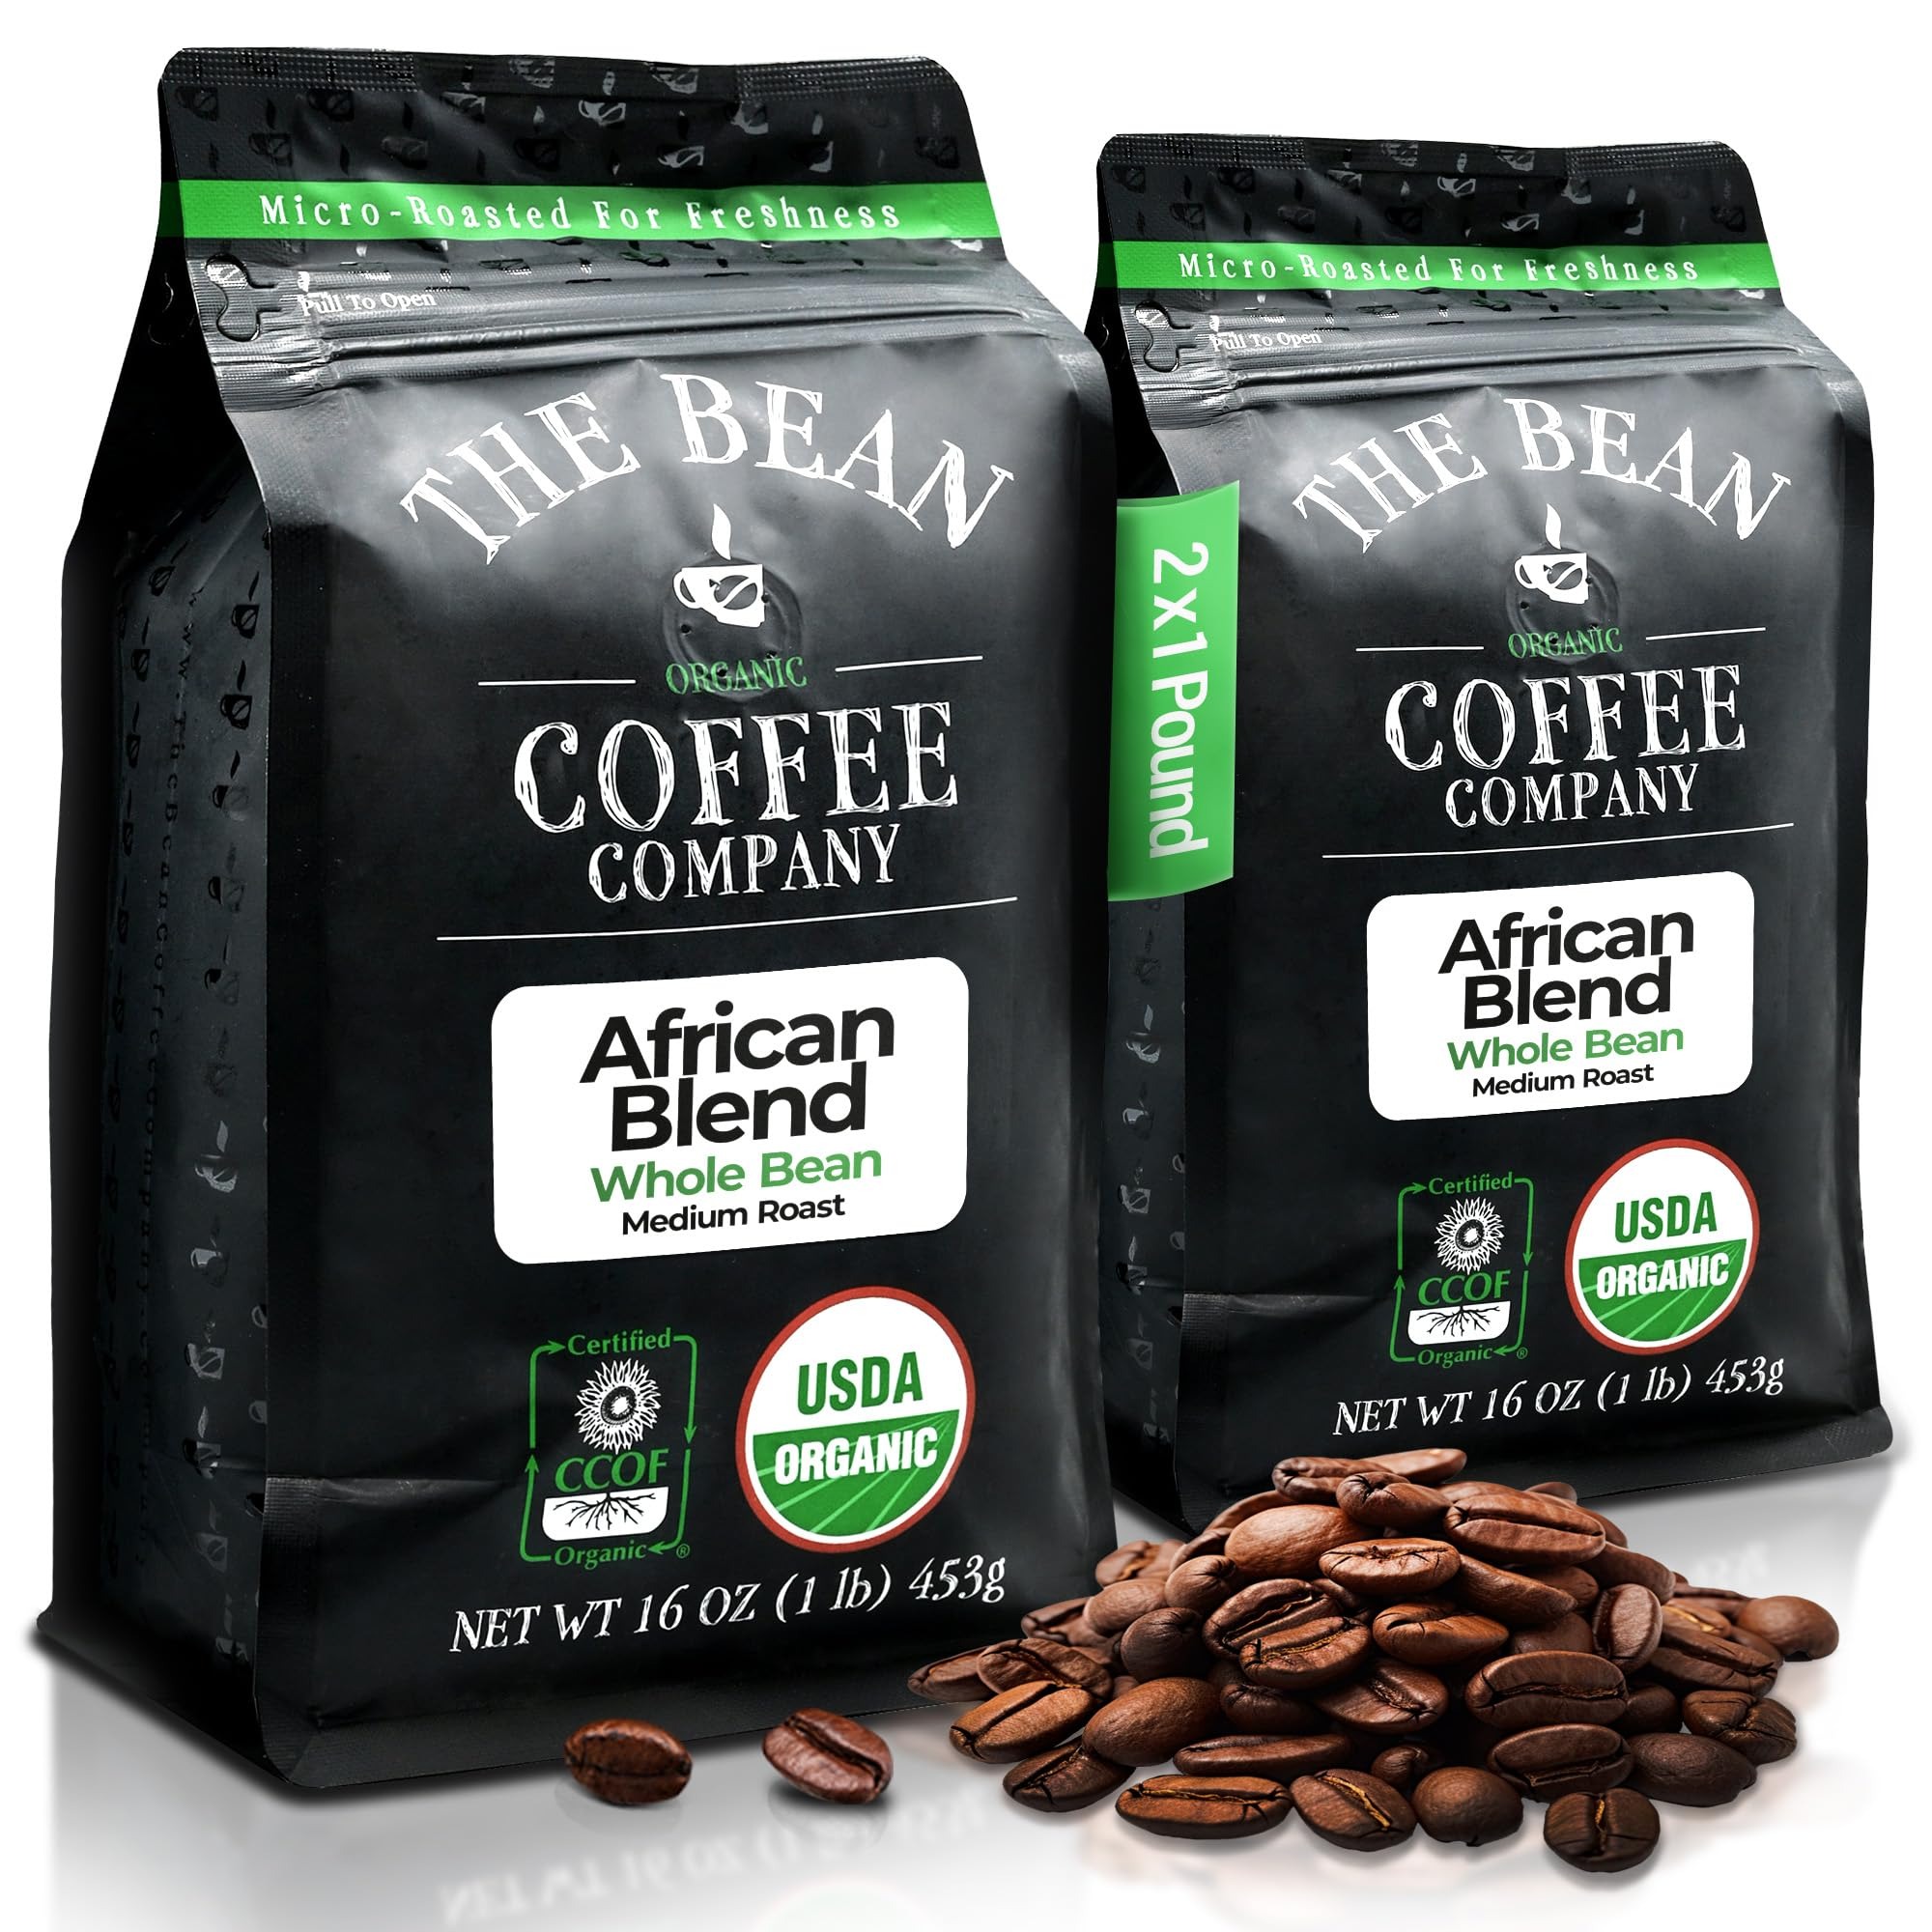
Item Name: The Bean Organic Coffee Company African Blend, Medium Roast, Whole Bean Coffee, 16-Ounce Bags (Pack of 2)
Bullet Point 1: CERTIFIED ORGANIC: The Bean Organic Coffee Company uses 100% organic coffee beans, certified by both the USDA and CCOF (California Certified Organic Farmers). Plus, our natural flavorings are also certified organic, guaranteeing a pure and eco-friendly coffee experience
Bullet Point 2: SMALL BATCH ROASTED IN THE USA: Our organic decaf African Blend Whole Bean coffee is hand roasted in small batches in the USA and packaged at the peak of its cycle to preserve its natural flavors and fresh-roasted quality
Bullet Point 3: ECO-CONSCIOUS FARMING: We uphold farming practices that enhance soil and water quality, reduce synthetic materials, protect biodiversity, and avoid genetic engineering. Your cup of coffee supports a greener planet while you enjoy low acid decaf organic coffee
Bullet Point 4: WATER PROCESSED DECAF: Savor the robust coffee flavor without caffeine's effects. Our mountain and swiss water decaffeination processed coffee is entirely chemical-free, preserving coffee's natural goodness. It's a healthier choice for those seeking a caffeine-free, full-bodied coffee experience
Bullet Point 5: FAMILY-OWNED AND USA GROWN: From our humble beginnings at a Southern California farmer's market in 2007, we've expanded our family-owned business to bring premium organic coffee straight to customers across the United States
Product Description: Like all coffees from the bean coffee company, this 100% Arabica coffee was hand roasted in small batches and packaged at the peak of its cycle to preserve its natural flavors and fresh-roasted quality. The Bean Coffee Company has a combined more than 25 years of Roasting experience with an innovative commitment to great taste, quality and health. It's all about the bean.
Value: 32.0
Unit: Ounce

Price: 20.71